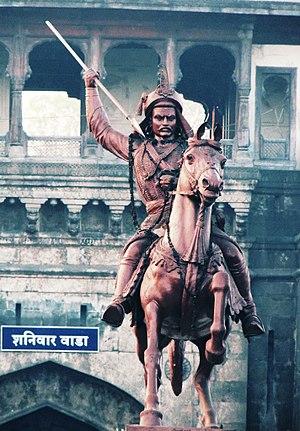
Baji Rao I était un général de l' empire Maratha en Inde. Il a servi comme Peshwa au 4ᵉ Maratha Chhatrapati Shahu de 1720 jusqu'à sa mort. Bajirao était Peshwa dans l' Ashta Pradhan de Shahu. Il est également connu sous le nom de Bajirao Ballal.